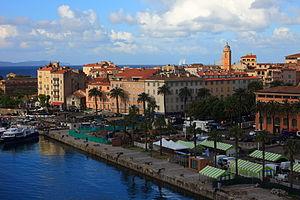
Vue du centre-ville d'Ajaccio
Ajaccio est une commune française, préfecture du département de la Corse-du-Sud, préfecture de la Corse et siège de la collectivité territoriale de Corse. Son aire urbaine comptait 106 488 habitants en 2016, la plus grande de l'Île. Ajaccio est située sur la côte ouest de la Corse, à 390 km de Marseille.